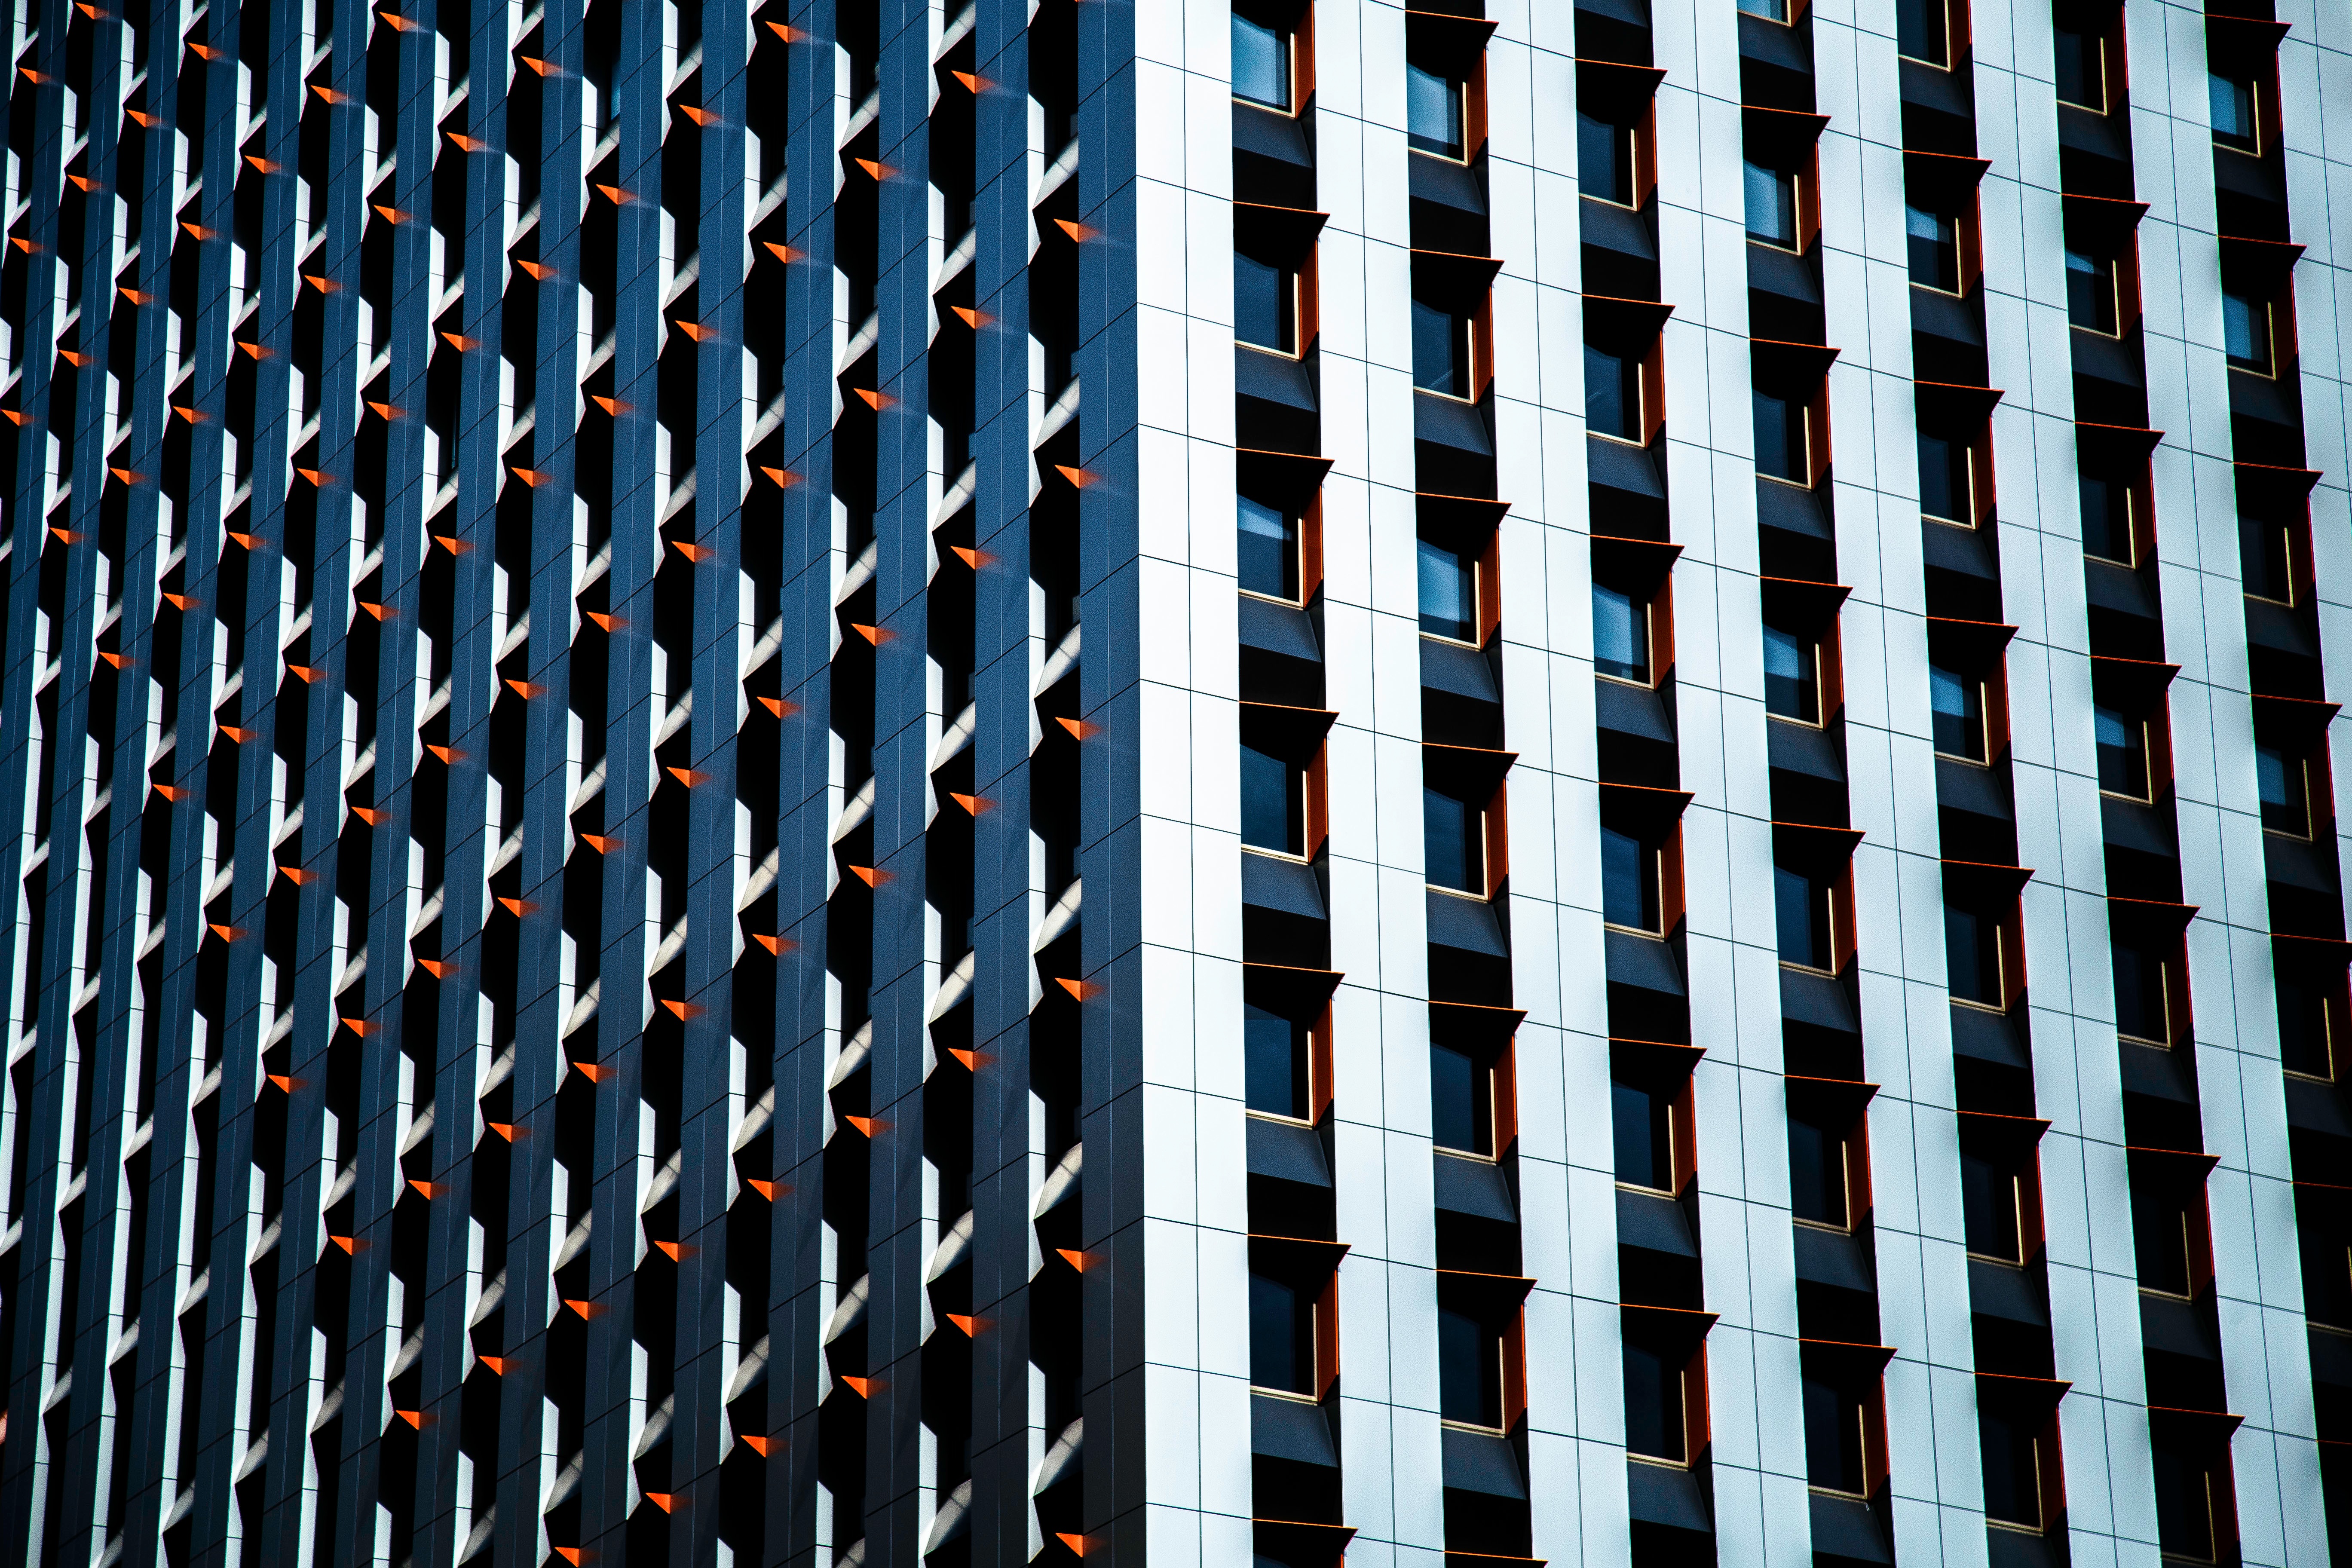
skyscraper, wall, pattern, line, facade, tower block, interior design, design, symmetry, shape, window covering